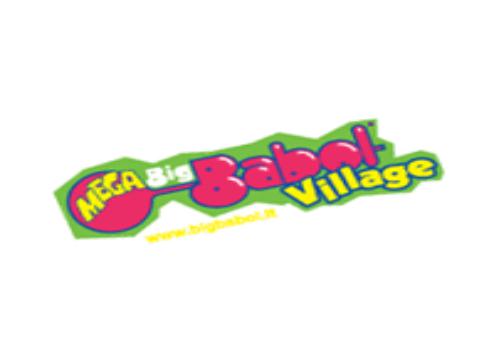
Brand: BigBabol
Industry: Food